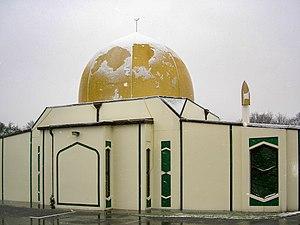
Les attentats de Christchurch sont une série d'attaques terroristes d'extrême droite commise le 15 mars 2019 par Brenton Tarrant contre deux mosquées de la ville de Christchurch, en Nouvelle-Zélande, et qui font 51 morts et 49 blessés.
L'Océanie est un continent dont les traditions religieuses ont été modifiées et se modifient encore. Si les religions traditionnelles ont été largement supplantées pendant la colonisation occidentale, elles survivent sous la forme de la superstition dans de nombreuses régions reculées. Le christianisme se taille la part du lion par le travail intensif des missionnaires catholiques et protestants tout au long des XIXᵉ et XXᵉ siècles. Toutefois, rien n'est fixé : en effet, par l'immigration les religions musulmanes et juives ont pu s'implanter dans le courant des XXᵉ et XXIᵉ siècles.